Robert Foster Kennedy

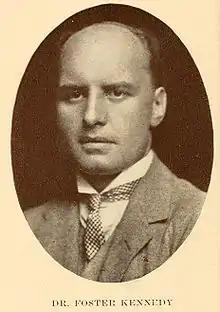
Robert Foster Kennedy

Dr Robert Foster Kennedy MD FRSE (7 February 1884 – 1952) was an Irish-born neurologist largely working in America. He gives his name to Foster-Kennedy syndrome, the Kaplan-Kennedy test and Kennedy's Syndrome. He was one of the first medical doctors to use electroconvulsive treatment for mental conditions and one of the first to recognise and define shell shock in the First World War.